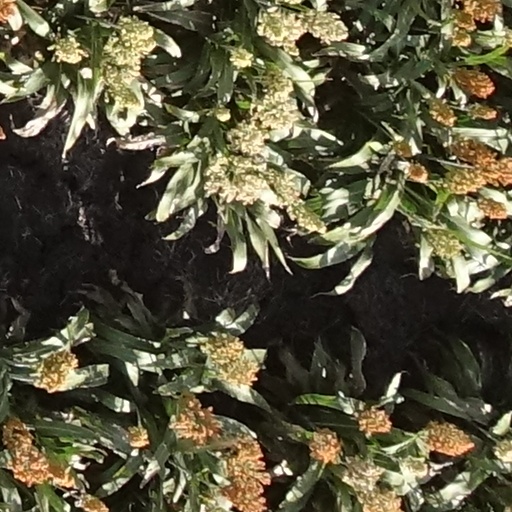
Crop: sorghum